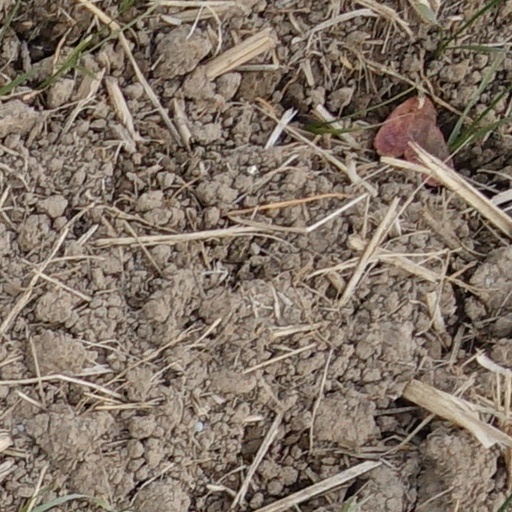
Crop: wheat